Siege of Multan (1818)

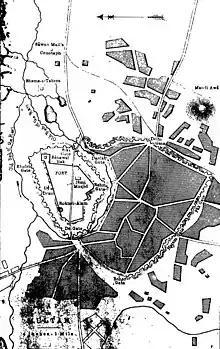
This map of Multan from 1873 shows the prominence of the Multan Fort

Maharaja Ranjit Singh had previously invaded Multan seven times successfully. He first led the invasion in 1802 which ended with Nawab Muzaffar Khan offering his submission, some presents and a promise to pay tribute. Ranjit Singh led the second invasion in 1805 which resulted in Nawab Muzaffar Khan again offering him rich presents and a tribute of 70,000 rupees. The third invasion in 1807 happened when Ahmad Khan Sial, who had fled to Jhang during Ranjit Singh's invasion of Multan in 1805, persuaded Nawab Muzaffar to organise a tough resistance against Ranjit Singh, noting that Ranjit Singh was busy with Holkar-Lake incident. Ranjit Singh advanced and besieged Multan but the siege was raised after the Nawab yielded, paying some tribute and gifting 5 horses. Fourth invasion in 1810 led due to Muzaffar Khan's refusal to pay tribute where Ranjit Singh captured the city and laid siege of the fort. After a hard-fought battle over 2 months, Muzaffar Khan was defeated and submitted to paying tribute of 180,000 rupees along with 20 horses and a promise to pay annual tribute to Ranjit Singh. Fifth invasion occurred in 1812 but ended peacefully with successful negotiation of tribute. The sixth invasion in 1815 led resulted from the annual tribute from Multan falling past due, resulting in a siege where the Sikhs scaled the walls of the fort, leading to Muzaffar Khan's submission and paying 200,000 rupees. In 1816, Nawab realized tribute after brief resistance and continued to realize tribute the following year, but in August 1817, news of Nawab extorting money from the people of Multan resulting in their hardship, reached Lahore. Tired of demands of tributes, Nawab Muzaffar Khan decided to militarily resist by putting the fort in a state of defence after repairing the fort and mounting guns and gathering resources, and this led to Ranjit Singh's final conquest of Multan in 1818, resulting in the capture and fall of the city, bringing the territory under the complete domain of Sikh Empire with the appointment of Sukh Dayal Khatri as the governor of Multan followed by Sham Singh Peshauriya.